2019 SEA Games opening ceremony

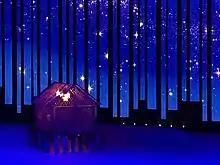
"The Energy of the People" featured the Bahay Kubo.

The third production suite called "The Energy of the People" ("Sigla"), featured Christian Bautista and Aicelle Santos singing a rendition of "Minamahal Kita", with a "bahay kubo" being carried into the middle, representing "Bayanihan". The song rendition represents the courtship tradition of "Harana" (serenade). After which, hip-hop dancers explode from the "bahay kubo", with Iñigo Pascual, Elmo Magalona, and KZ Tandingan singing "Mga Kababayan", "Man From Manila", and "Tayo'y Mga Pinoy", as a tribute to the late Francis Magalona. Black Eyed Peas' apl.de.ap then performed the song Bebot. At this segment, the LED backdrop featured the indigenous Indic script Baybayin, street art which depicts street games played by Filipino children, the Pis Syabit textile of the Tausug people, and the modern tattoo patterns inspired by Kalinga Warrior Status.